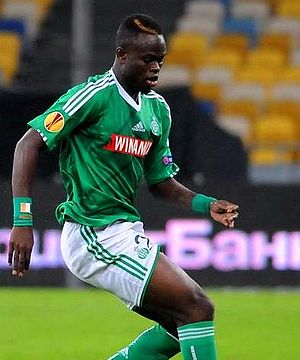
Ismaël Diomandé
Ismaël Diomandé er en professionel fodboldspiller fra Elfenbenskysten. Han spiller som midtbanespiller for Caen i Frankrig. Han har tidligere repræsenteret Saint-Étienne.